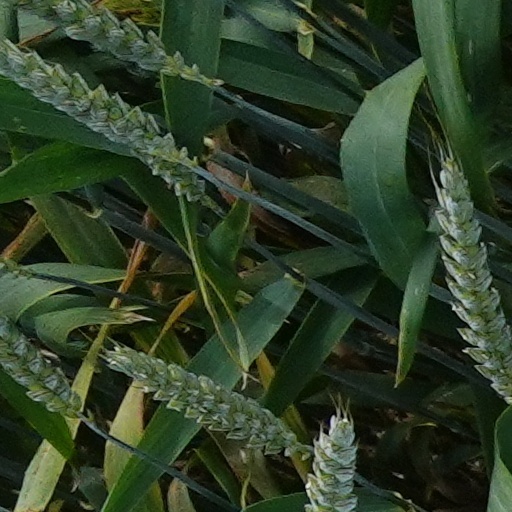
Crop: wheat